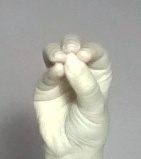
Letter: ha